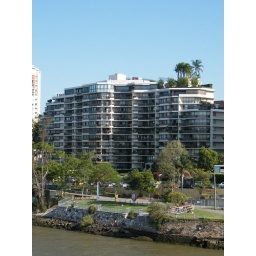
Very awesome penthouse with palm trees on this riverview apartment building in the Gabba/Southbank area.Photo taken from the Goodwill Footbridge.